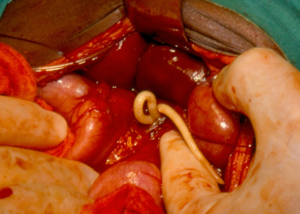
Les maladies tropicales négligées sont un groupe de diverses maladies tropicales fréquentes au sein des populations à faible revenu dans les régions en développement d'Afrique, d'Asie et d'Amérique. Elles sont causées par divers pathogènes au premier rang desquels les parasites helminthes ou protozoaires, mais également les virus et les bactéries. En Afrique subsaharienne, l'impact de l'ensemble de ces pathologies est comparable au paludisme et à la tuberculose. Certaines de ces pathologies peuvent être prévenues ou traitées par des moyens accessibles aux pays les plus développés, mais non dans les régions les plus pauvres du globe. Dans certains cas pourtant, les traitements sont relativement peu onéreux. Par exemple, le traitement de la bilharziose est de 0,20 $US par enfant et par an en 2007. Cependant, pour la période 2010-2017, le coût du contrôle de ces pathologies à l'échelle mondiale est estimé entre 2 et 3 milliards $US.